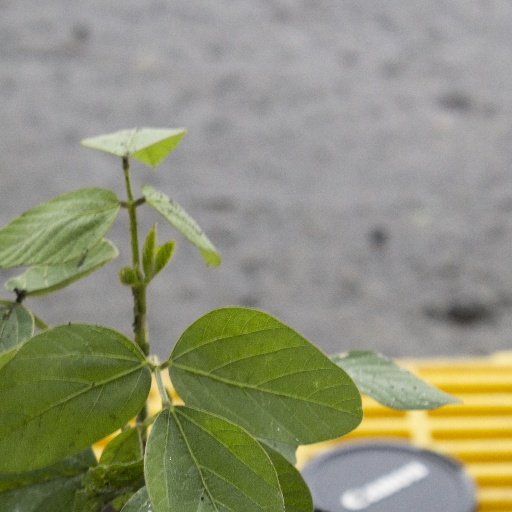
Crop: soybean